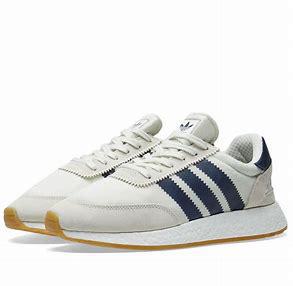
Brand: Adidas
Model: I 5923